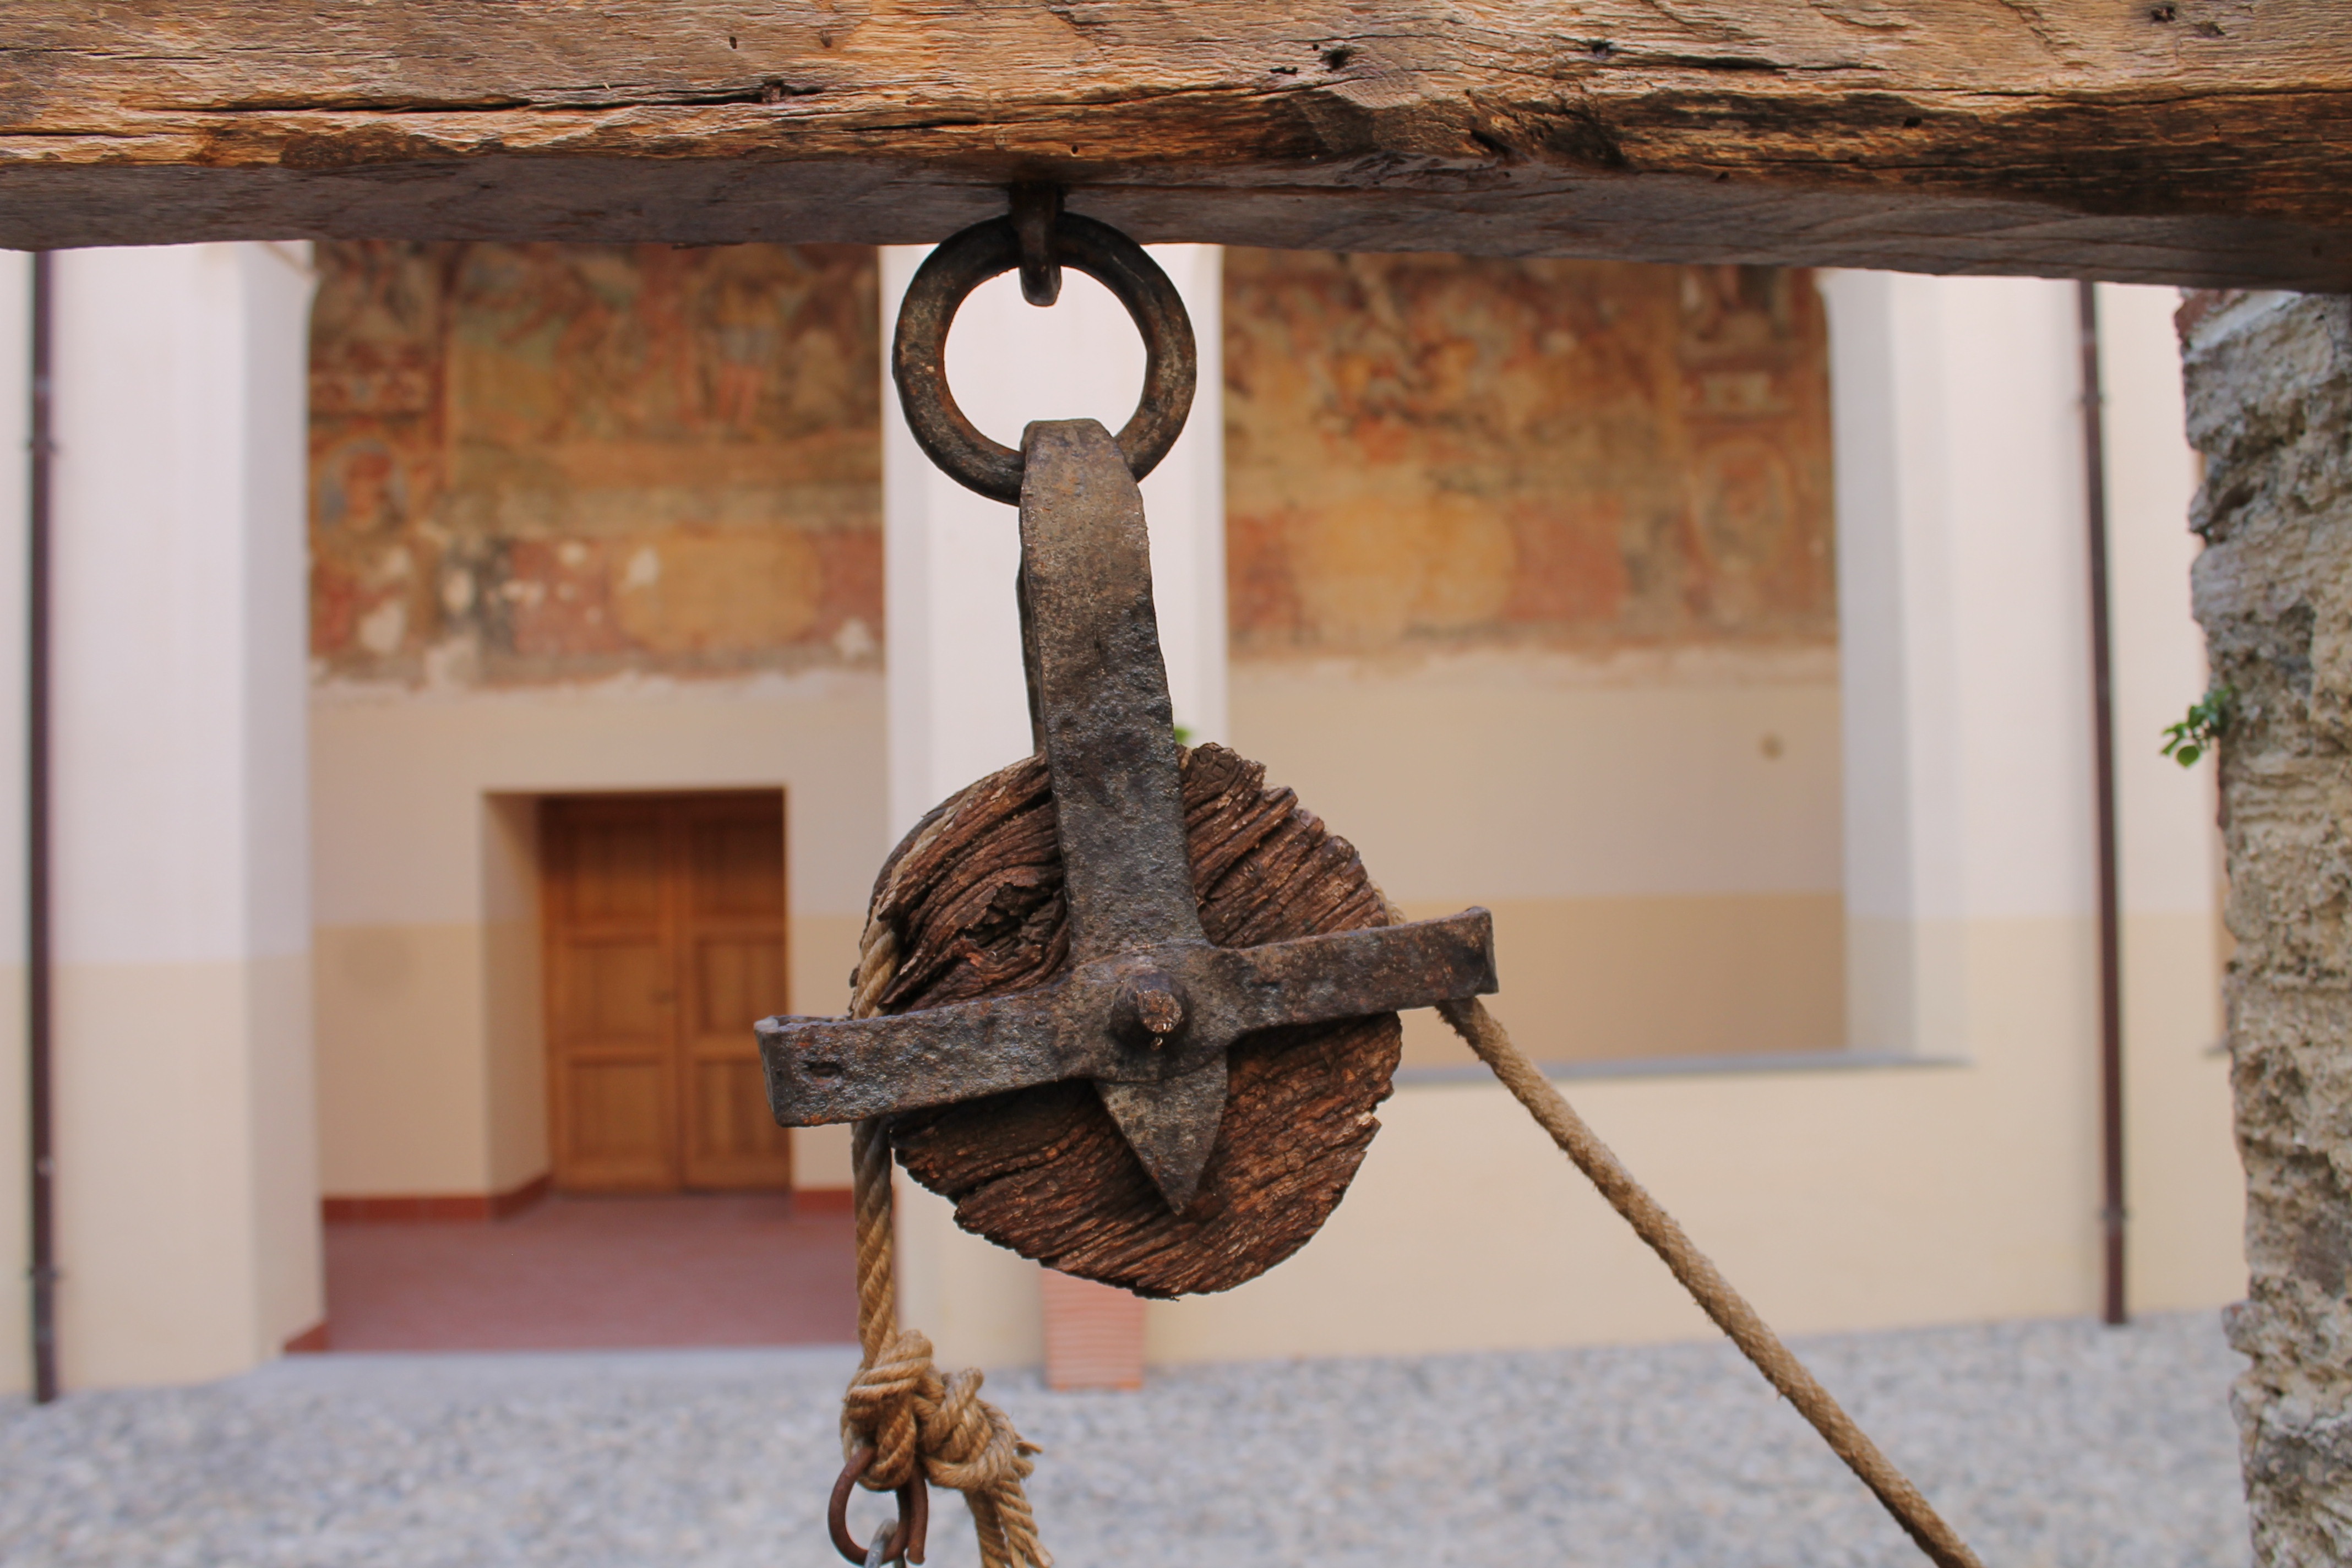
rope, wood, wall, cross, lighting, sculpture, art, tourist attraction, carving, suspended, pulley, pozzo